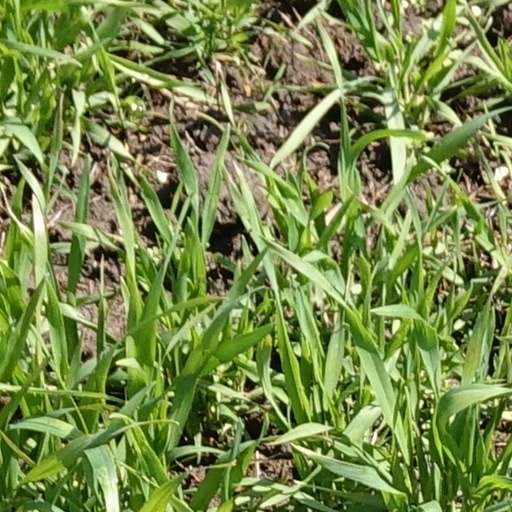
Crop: wheat